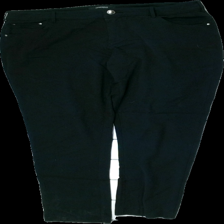
View: front
Type: Trousers
Category: Ladies
Brand: Lindex
Colors: Black
Material: 65% polyester, 35% cotton
Cut: Regular
Size: 48
Season: All
Price range: 100-150
Recommended usage: Reuse